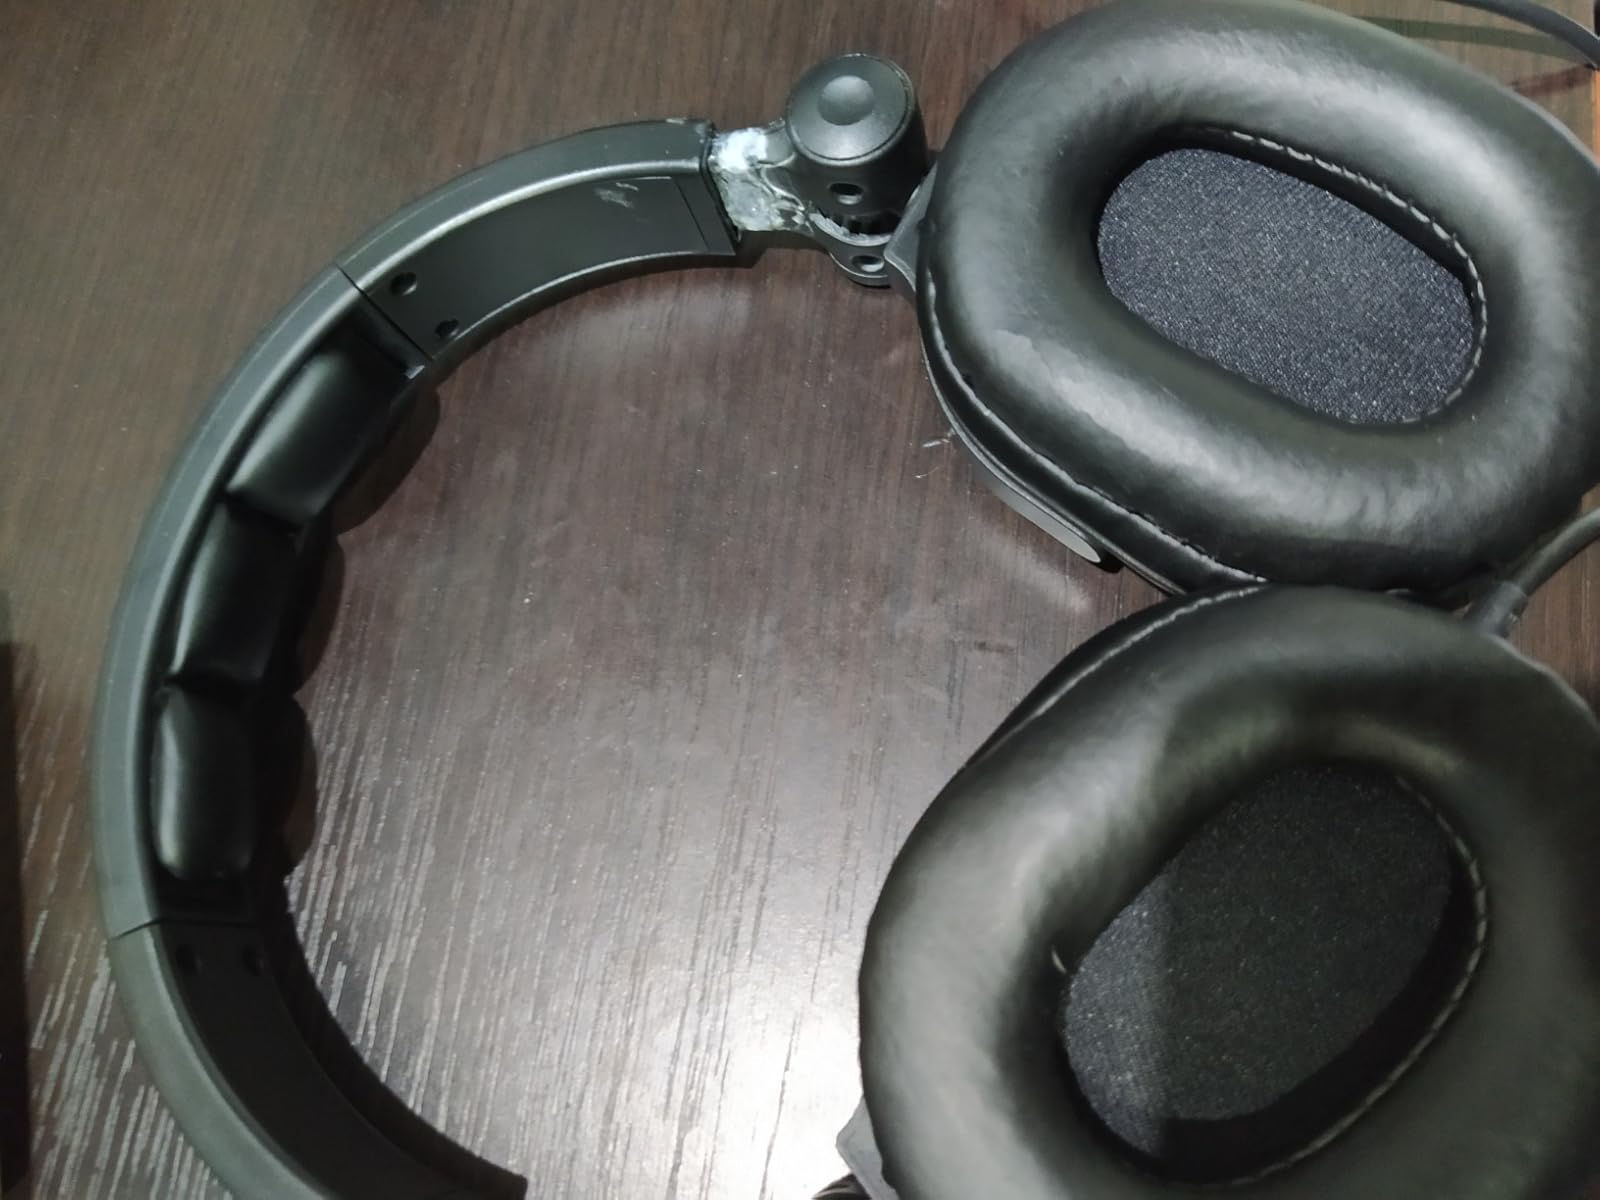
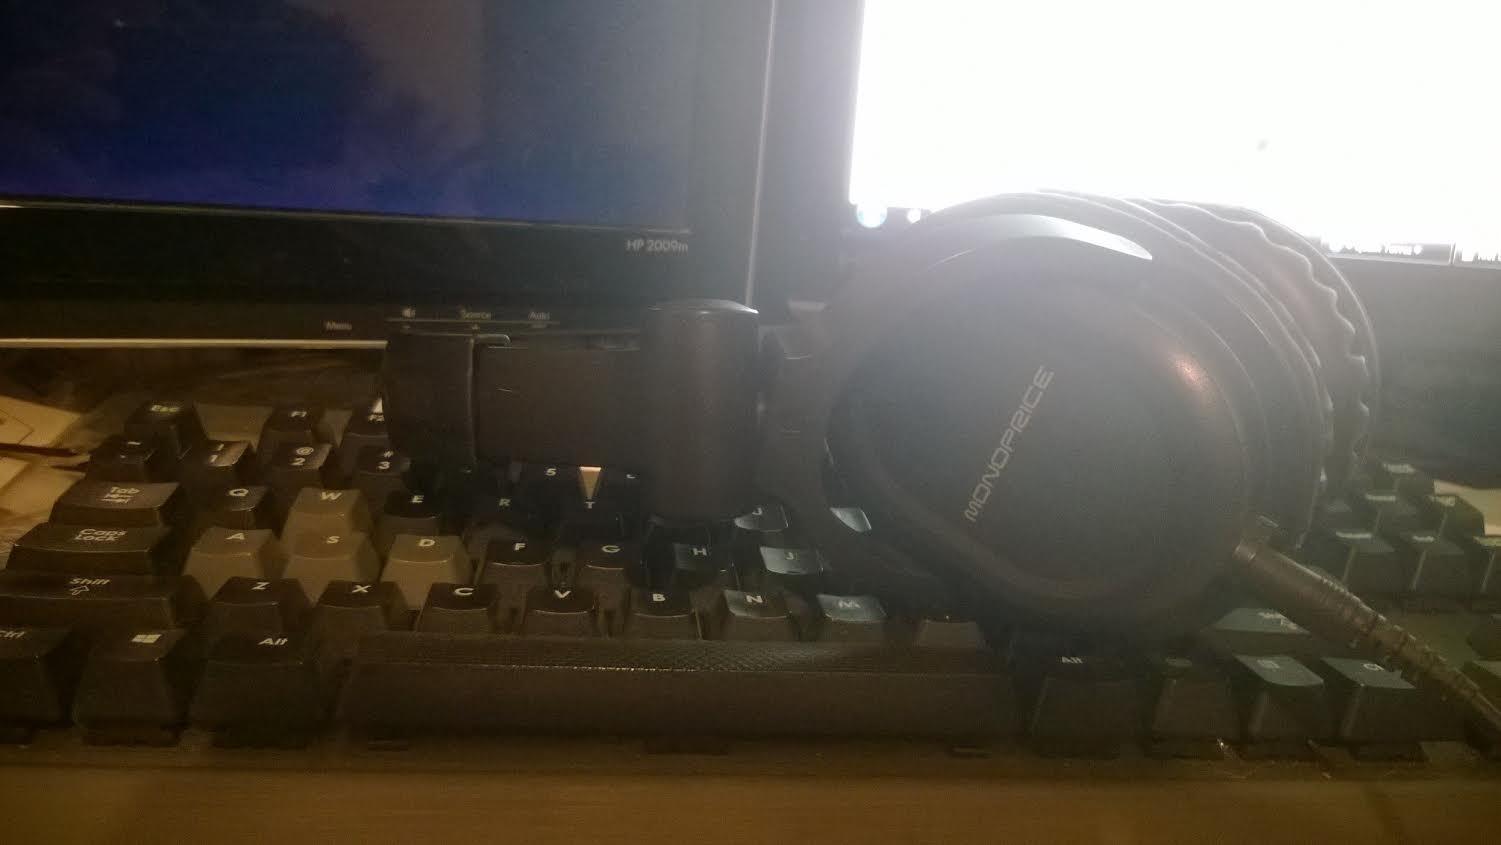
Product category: headphones
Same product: yes